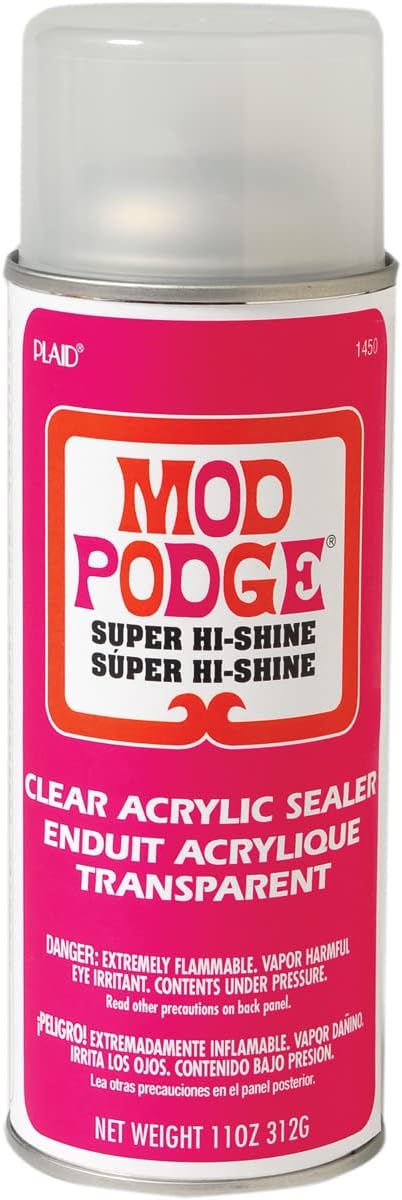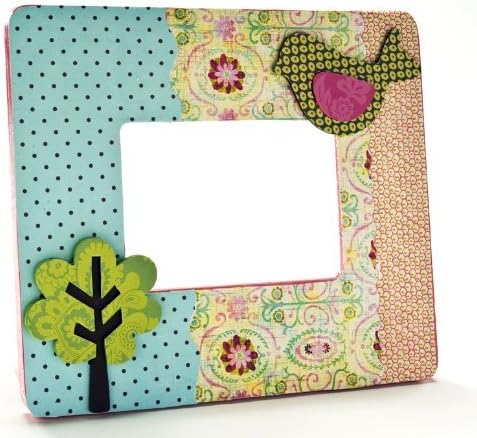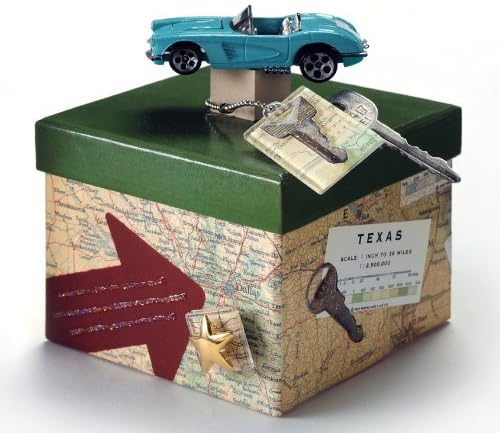
Mod Podge Acrylic Sealer (11-Ounce), 1450 Super Gloss
Category: Arts, Crafts & Sewing
Preserve your hard work with the Mod Podge Hi-Shine Gloss Clear Acrylic Aerosol Sealer. Ensure all your arts and crafts stand the test of time with a layer of this innovative glossy sealer. This crystal clear, quick-drying, glossy formula will not run, drip, or yellow. Protect everything from paint to wood to stain with this easy-to-use decoupage spray. Equip your craft closet with this iconic brand of clear acrylic sealer for a sleek finish every time. Seal your acrylic paint projects, your home decor pieces, and your decoupage paper creations with this versatile sealant. Add Mod Podge Hi-Shine Gloss Clear Acrylic Aerosol Sealer to your art supplies for durable protection and shine to all your DIY projects.
Features: CONVENIENT SIZE - This 11 oz clear acrylic sealer is a must-have to your art supplies | GLOSSY, CRYSTAL CLEAR FINISH - When dry, this easy-to-use formula dries to a glossy, clear finish that will make your arts and crafts glisten | USE ON MULTIPLE SURFACES - This easy to use spray sealer works great on wood, metal, canvas, terra cotta and so much more | EASY CLEAN UP - Wipe spray nozzle with soap and water between uses to keep nozzle from clogging | TRUSTED BRAND - For over 50 years Mod Podge has been America's favorite glue, sealer, and finish. Mod Podge Gloss Acrylic Sealer is proudly made in the USA